Trinidad and Tobago at the 2012 Summer Olympics

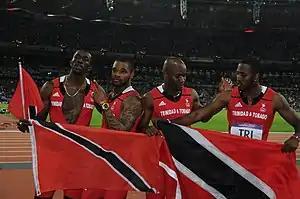
The Trinidad and Tobago 4 × 100 m relay team that won the silver medal

Swimmers from Trinidad and Tobago have further achieved qualifying standards in the following events (up to a maximum of 2 swimmers in each event at the Olympic Qualifying Time (OQT), and potentially 1 at the Olympic Selection Time (OST)):